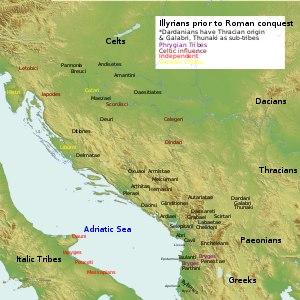
Le Maezaei ou Maizaioi ou Mazaioi, en Bosnien Mezeji est un groupe ethnique Illyriens, installés dau nord-ouest de la Bosnie.